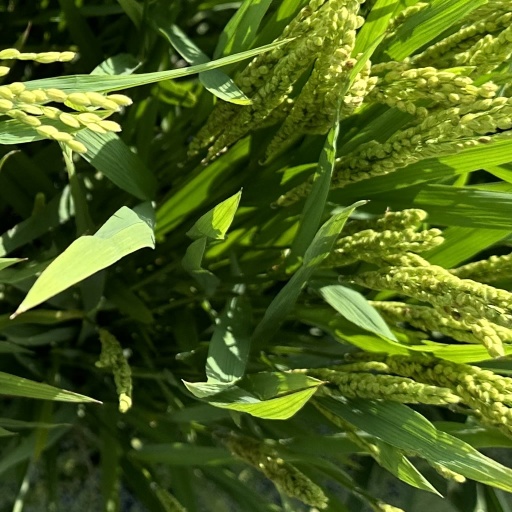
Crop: rice